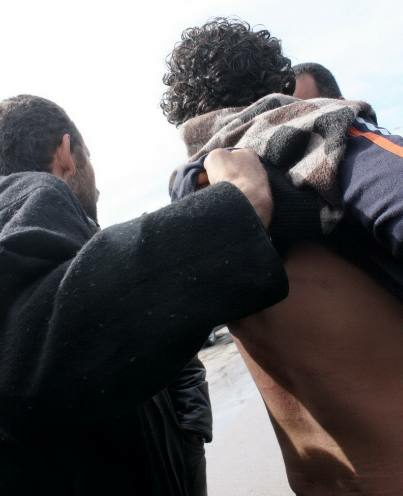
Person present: Yes